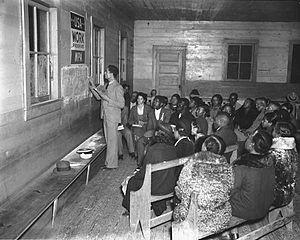
On appelle École du soir une institution d’enseignement secondaire ou professionnel pour la formation de personnes ayant dépassé l’âge scolaire et déjà engagées dans la vie active. Les cours y ont lieu en soirée.